Our Lady of Philermos

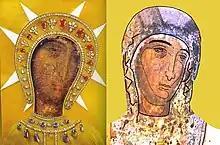
The icon shown with and without riza.

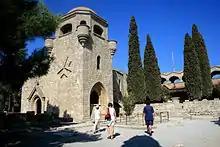
Phileremos monastery, Rhodes.

The icon is tempera on wood, 44 by 36 cm. It depicts just the head of the Virgin Mary. Her face is seen in three-quarters profile, slightly inclined towards her left shoulder. The face is oval with a long nose in the Byzantine style.